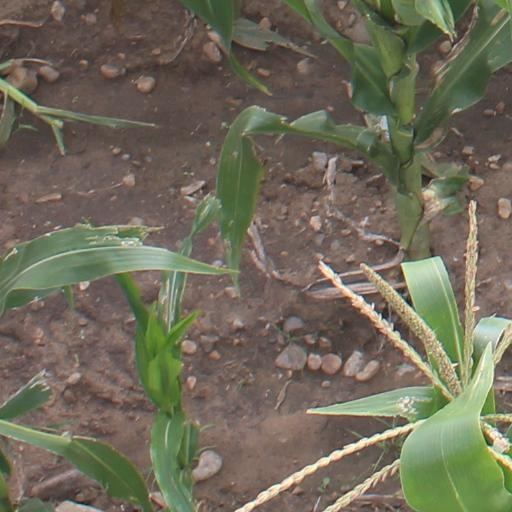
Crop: maize; corn